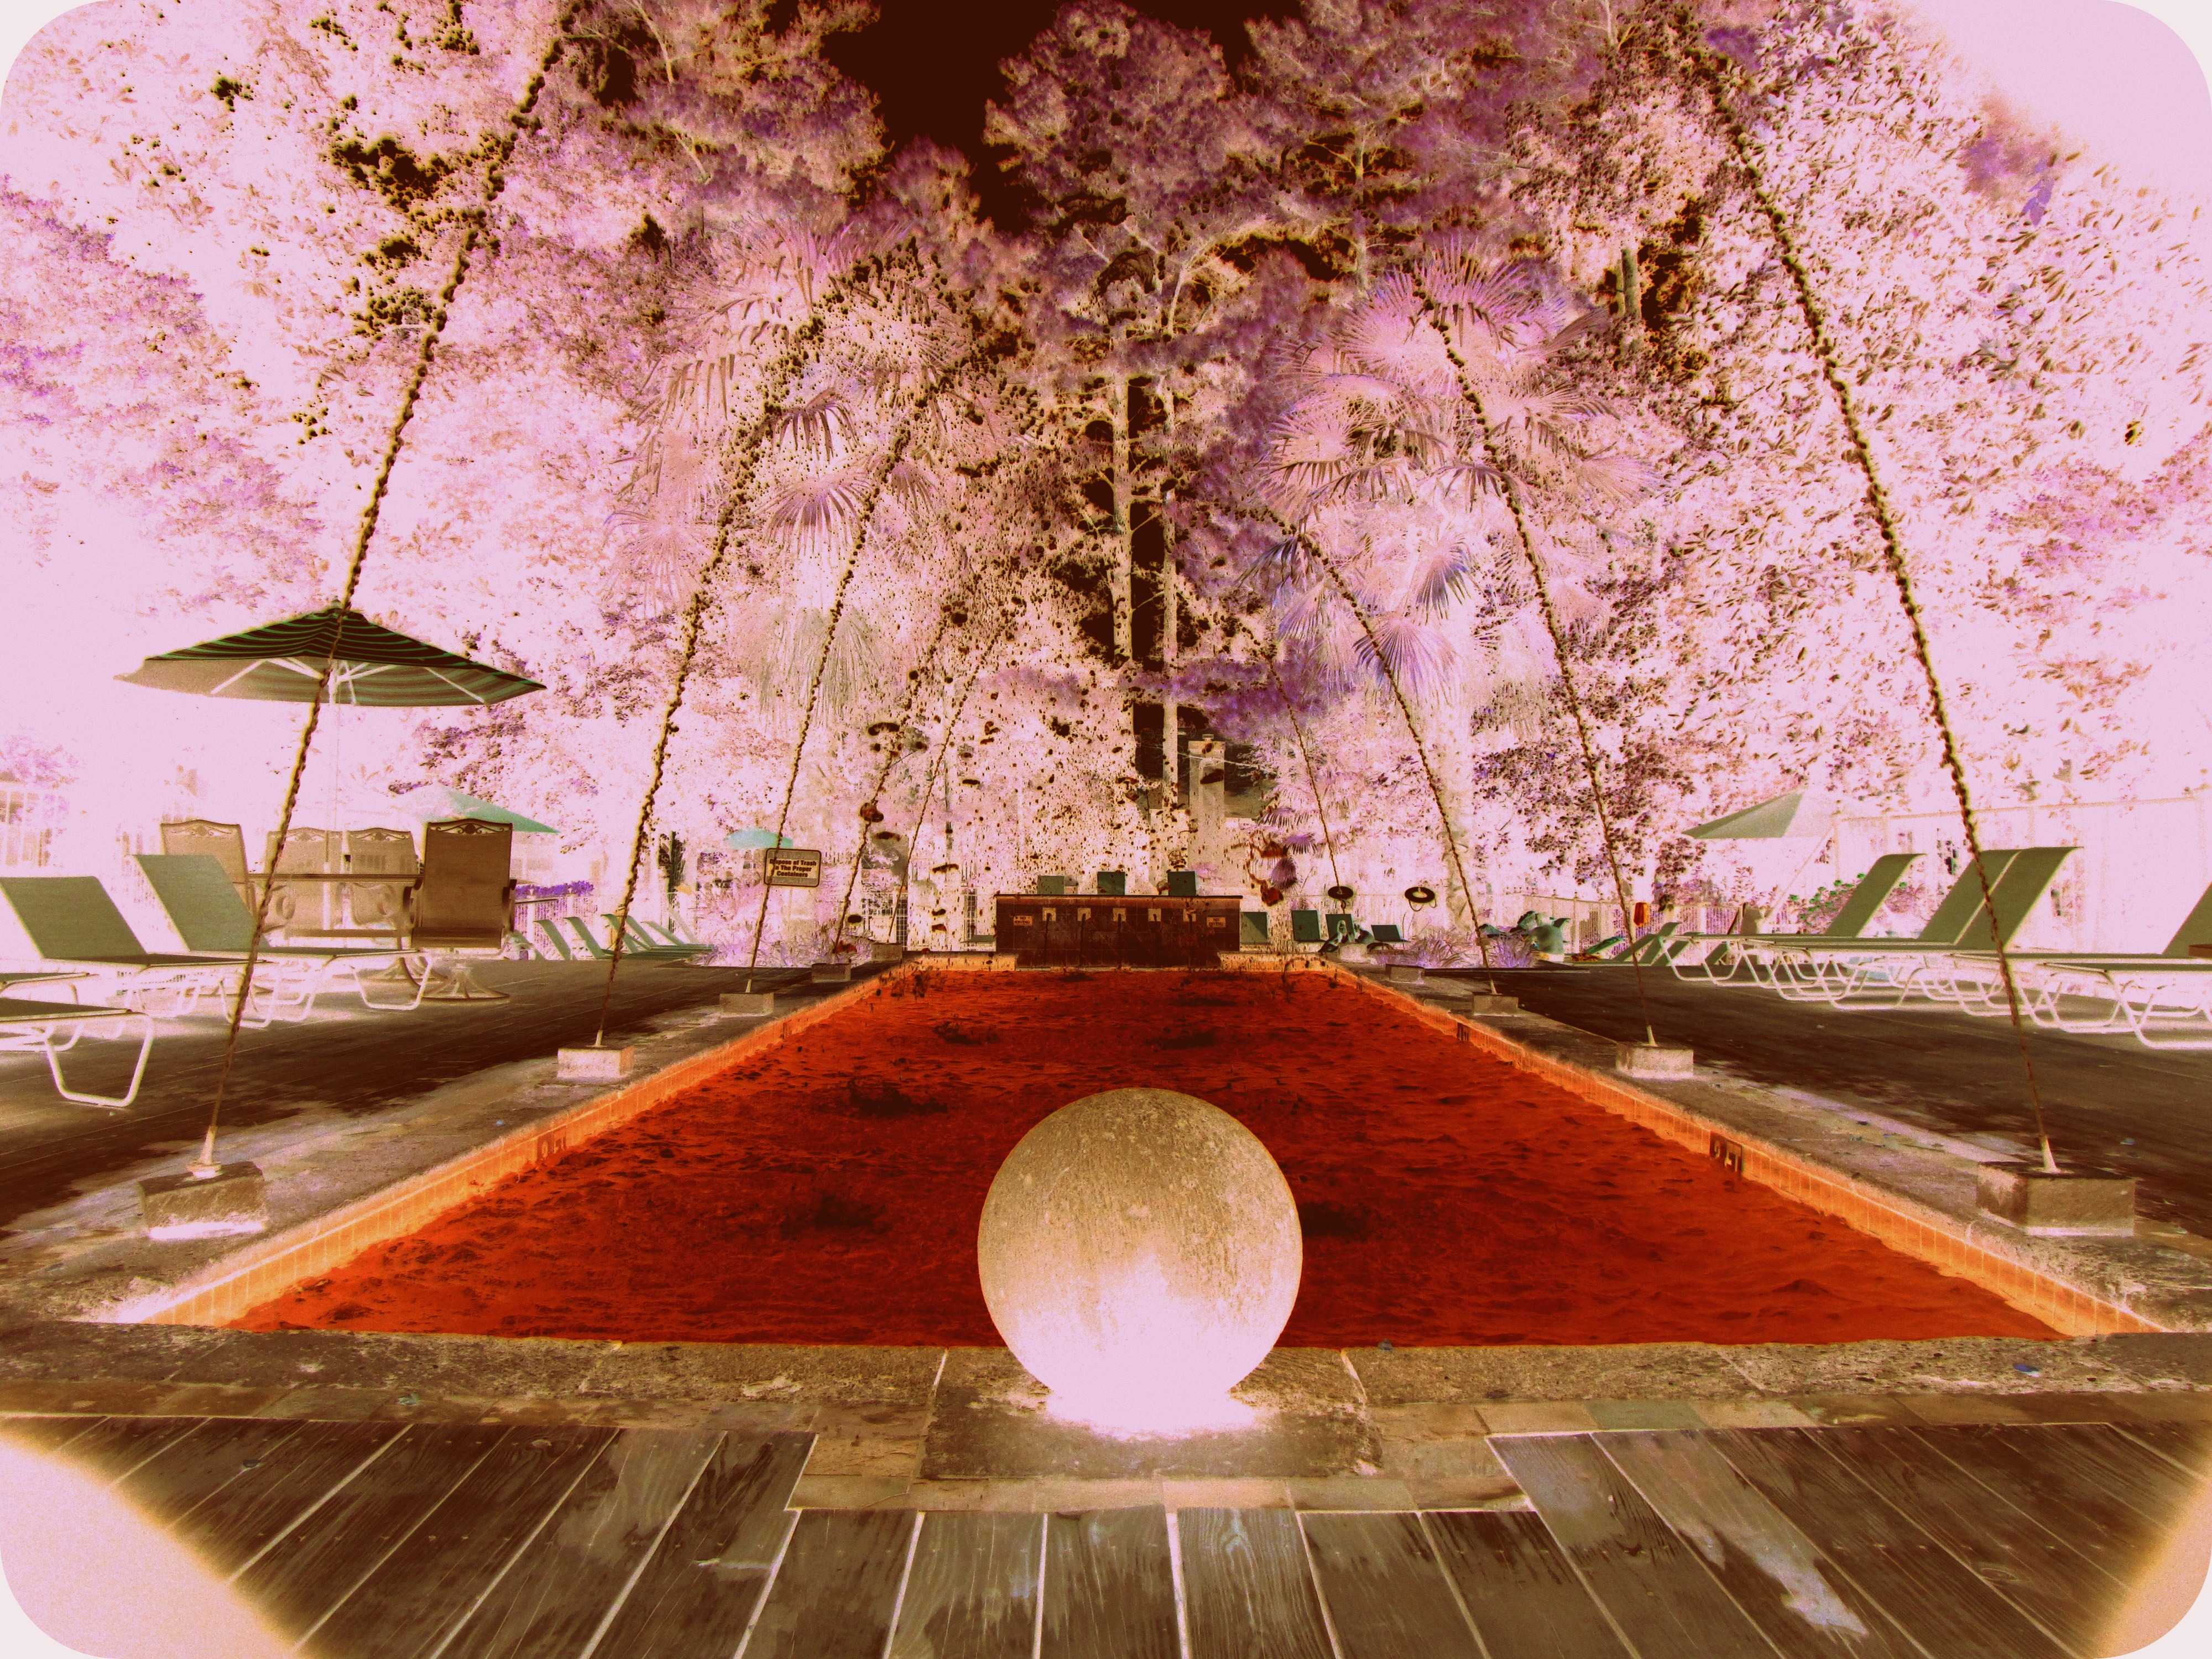
outdoor, plant, flower, pool, orange, color, autumn, fountain, shape, water fountains, introverted